Hailie Deegan

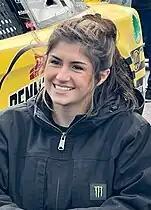
Deegan at Las Vegas Motor Speedway in 2023

Hailie Rochelle Deegan (born July 18, 2001) is an American professional racing driver who competes in the 2025 Indy NXT driving for HMD Motorsports. She is best known for competing in NASCAR, last driving the No. 15 Ford Mustang Dark Horse for AM Racing in the NASCAR Xfinity Series.